The Highway of Hope

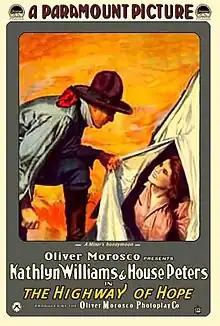
Theatrical release poster

The Highway of Hope is a lost 1917 American Western silent film directed by Howard Estabrook and written by Harvey Gates and Willard Mack. The film stars House Peters Sr., Kathlyn Williams, Jim Farley and Harry De Vere. The film was released on May 17, 1917, by Paramount Pictures.